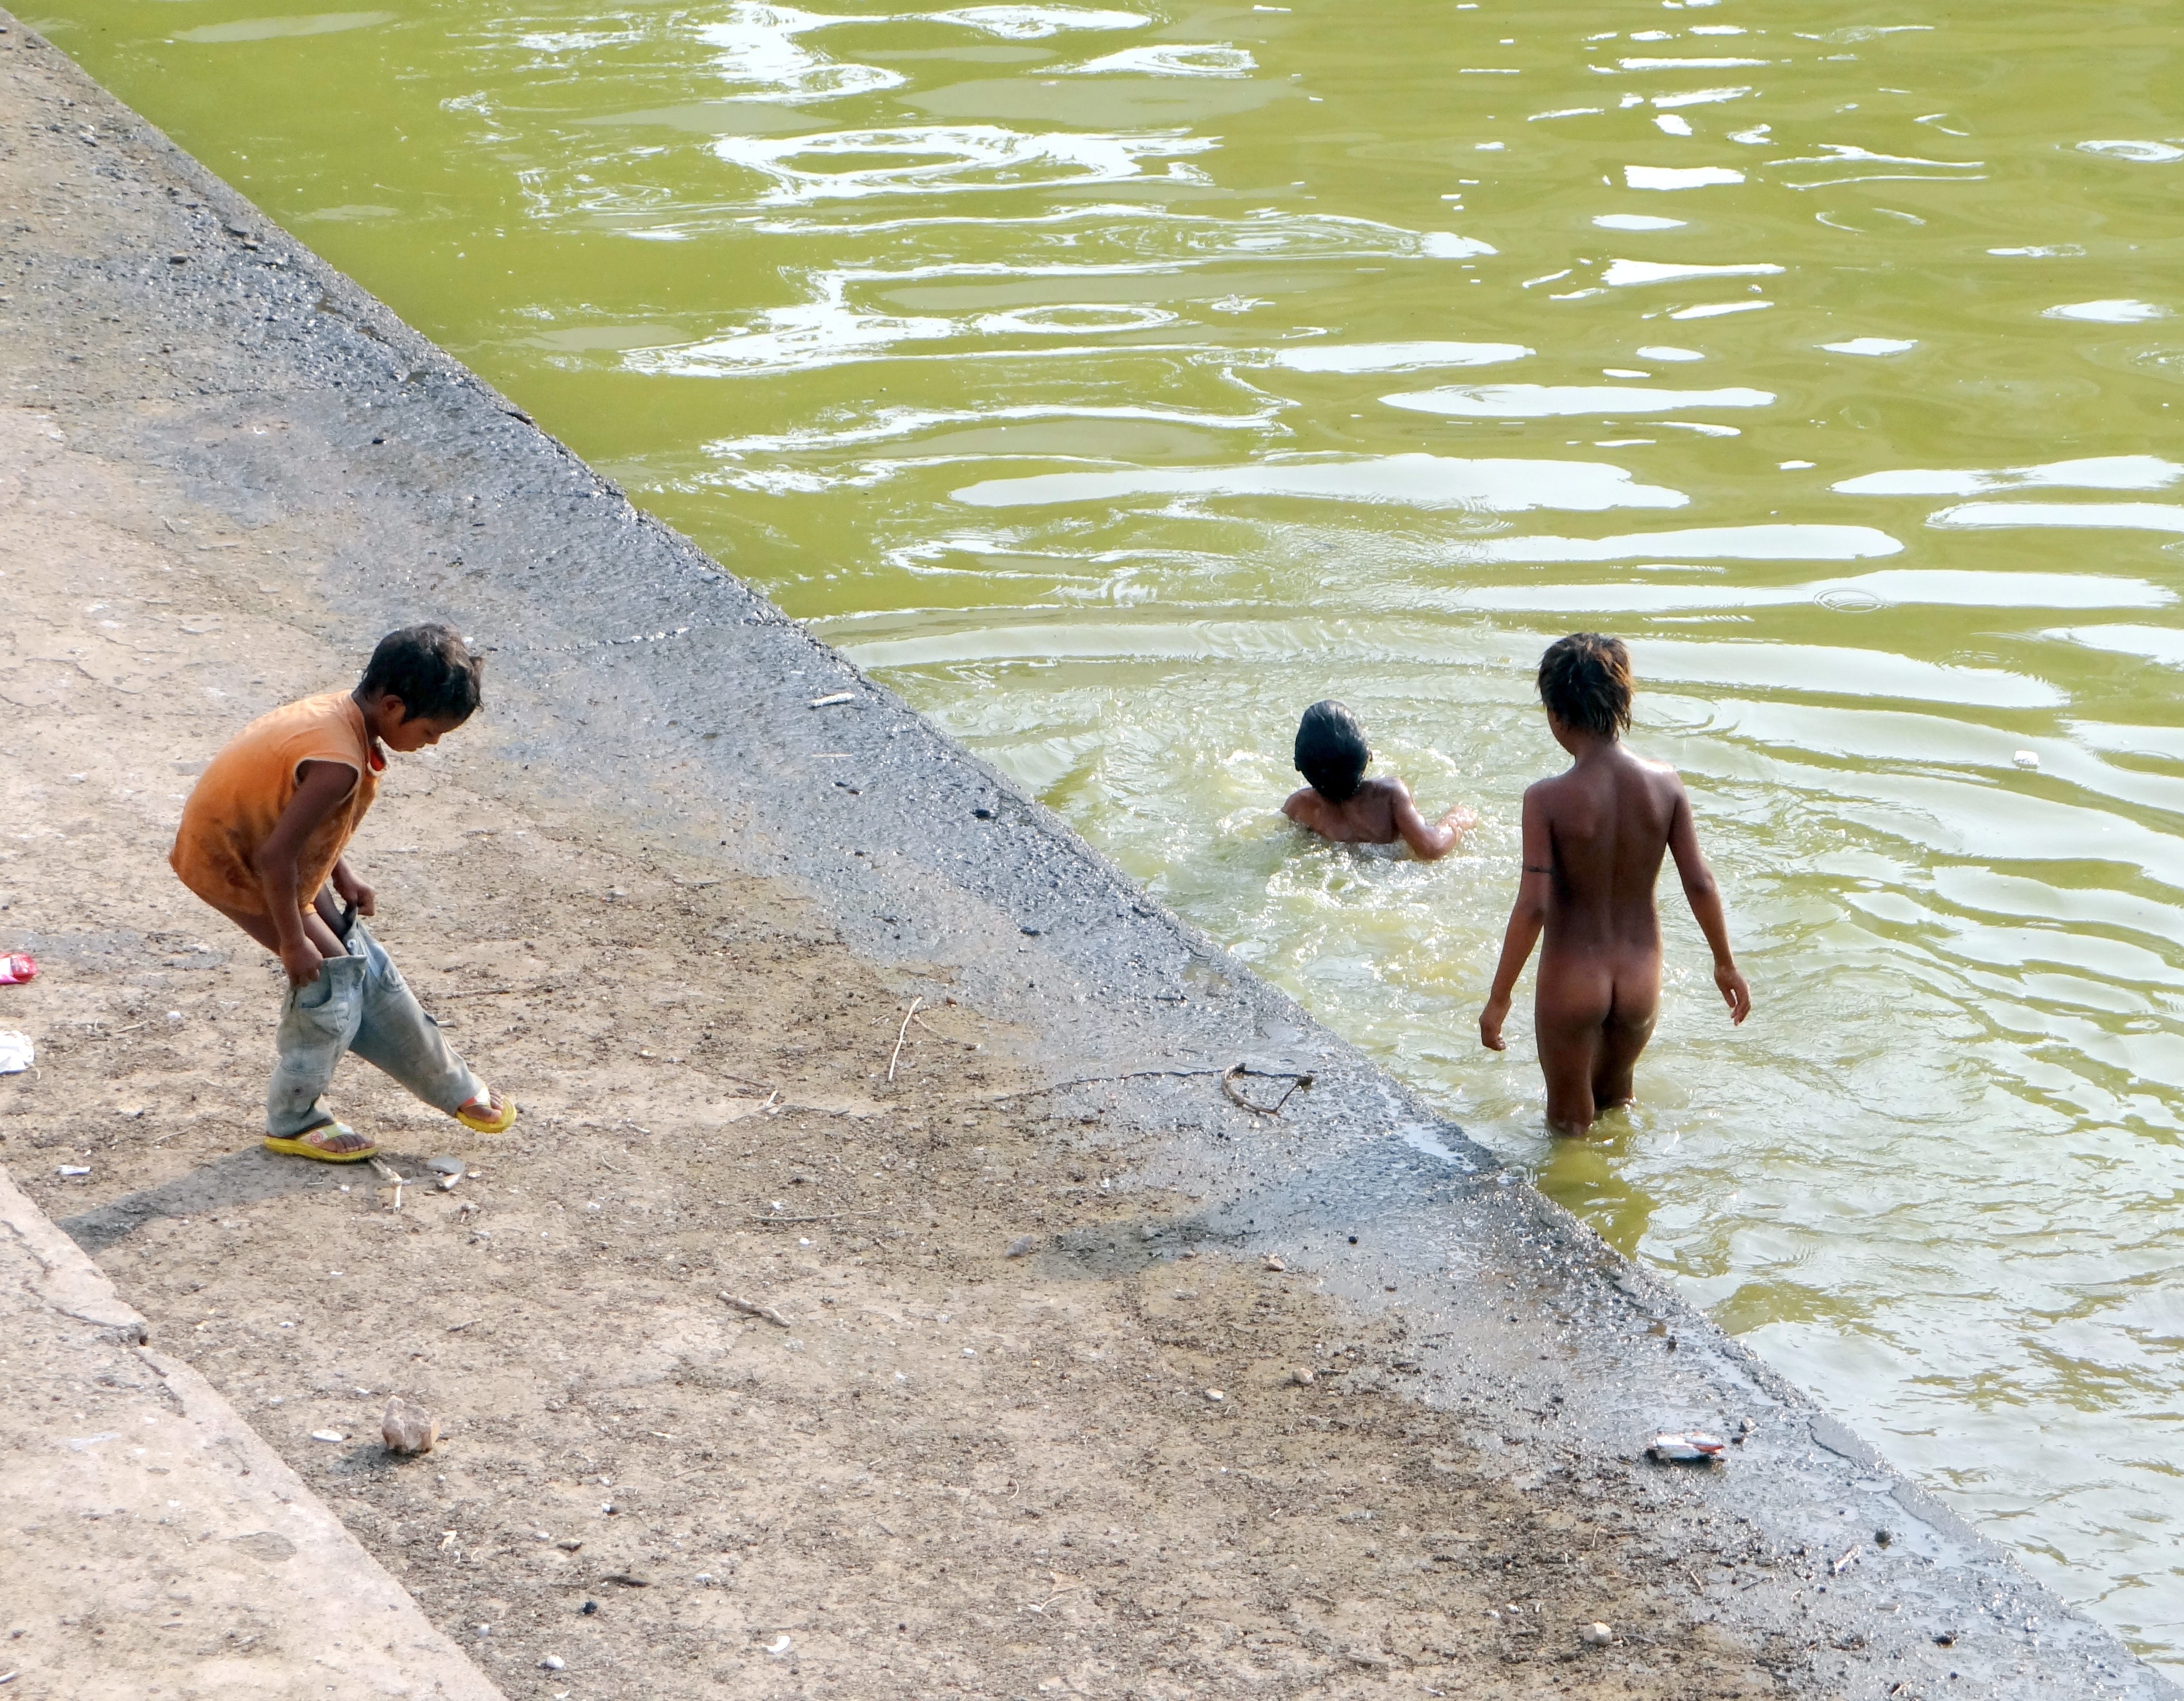
beach, sea, water, sand, swim, child, children, india